Her Husband's Friend

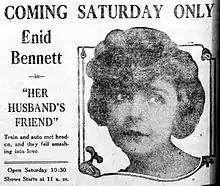
Newspaper advertisement

Her Husband's Friend is a 1920 American silent drama film directed by Fred Niblo starring Enid Bennett. A copy of the film is preserved at the Library of Congress.